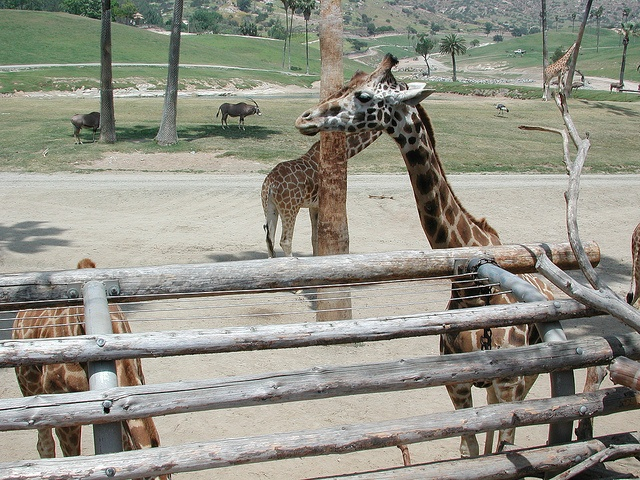
A couple of giraffe standing next to a  wooden fence.
Several giraffes in an enclose with other African animals
A giraffe standing and a giraffe bent over at a wood fence, with a giraffe standing behind a tree behind them, and other animals in the distance in grass.
Giraffes and other animals going about their day in their enclosure.
several  giraffes and some other animals living in a fenced in area